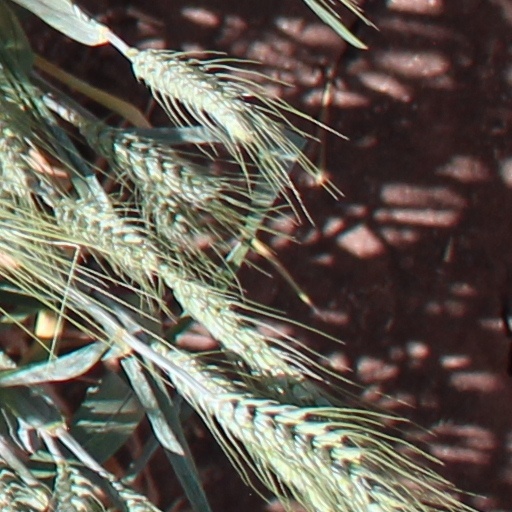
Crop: wheat